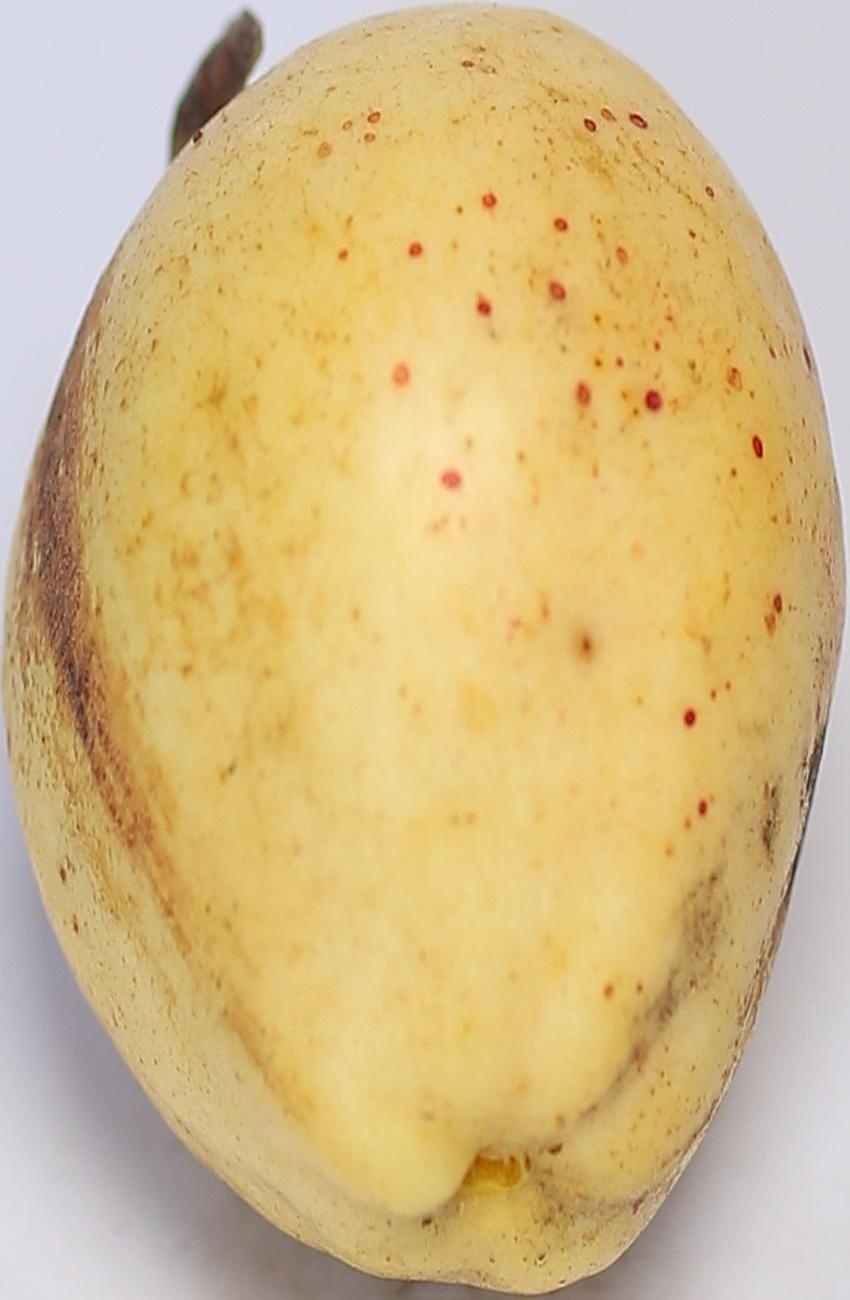
Maturity: ripe
Variety: riyali